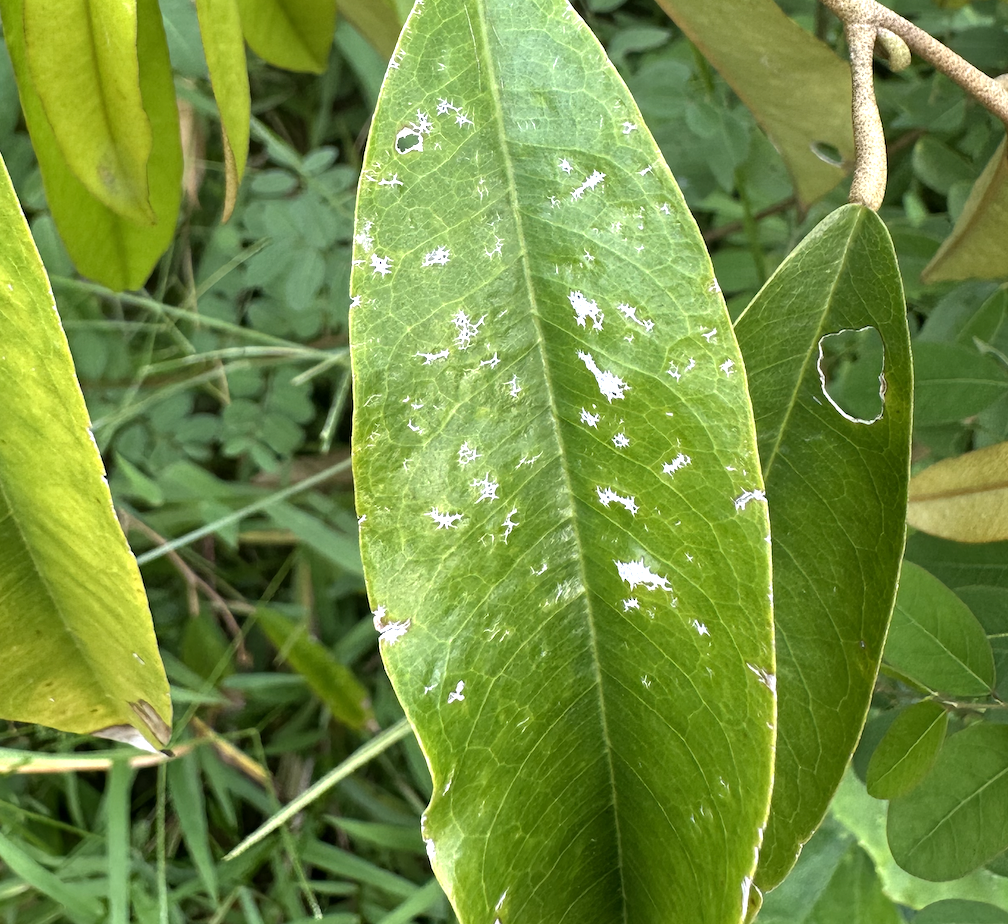
Label: mealybug_infestation